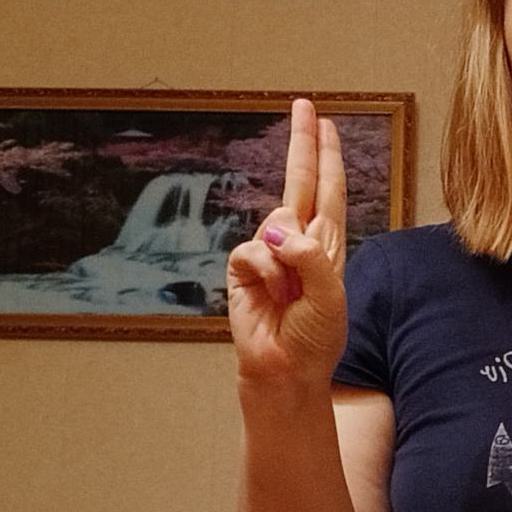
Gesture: two_up